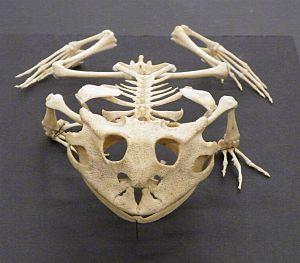
Les amphibiens, anciennement « batraciens », forment une classe de vertébrés tétrapodes. Ils sont généralement définis comme un groupe incluant l'« ensemble des tétrapodes non-amniotes ». La branche de la zoologie qui les étudie est l'herpétologie, plus précisément la batrachologie, du grec batrachos, grenouille, qui leur est spécialement consacrée.
Ceratophrys cornuta est une espèce d'amphibiens de la famille des Ceratophryidae. En français, elle est appelée Crapaud cornu du Brésil ou Grenouille cornue.